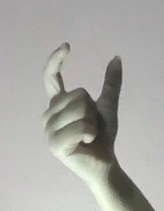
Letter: nun